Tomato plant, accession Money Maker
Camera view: vertical (180 deg); turntable rotation: 180 degrees
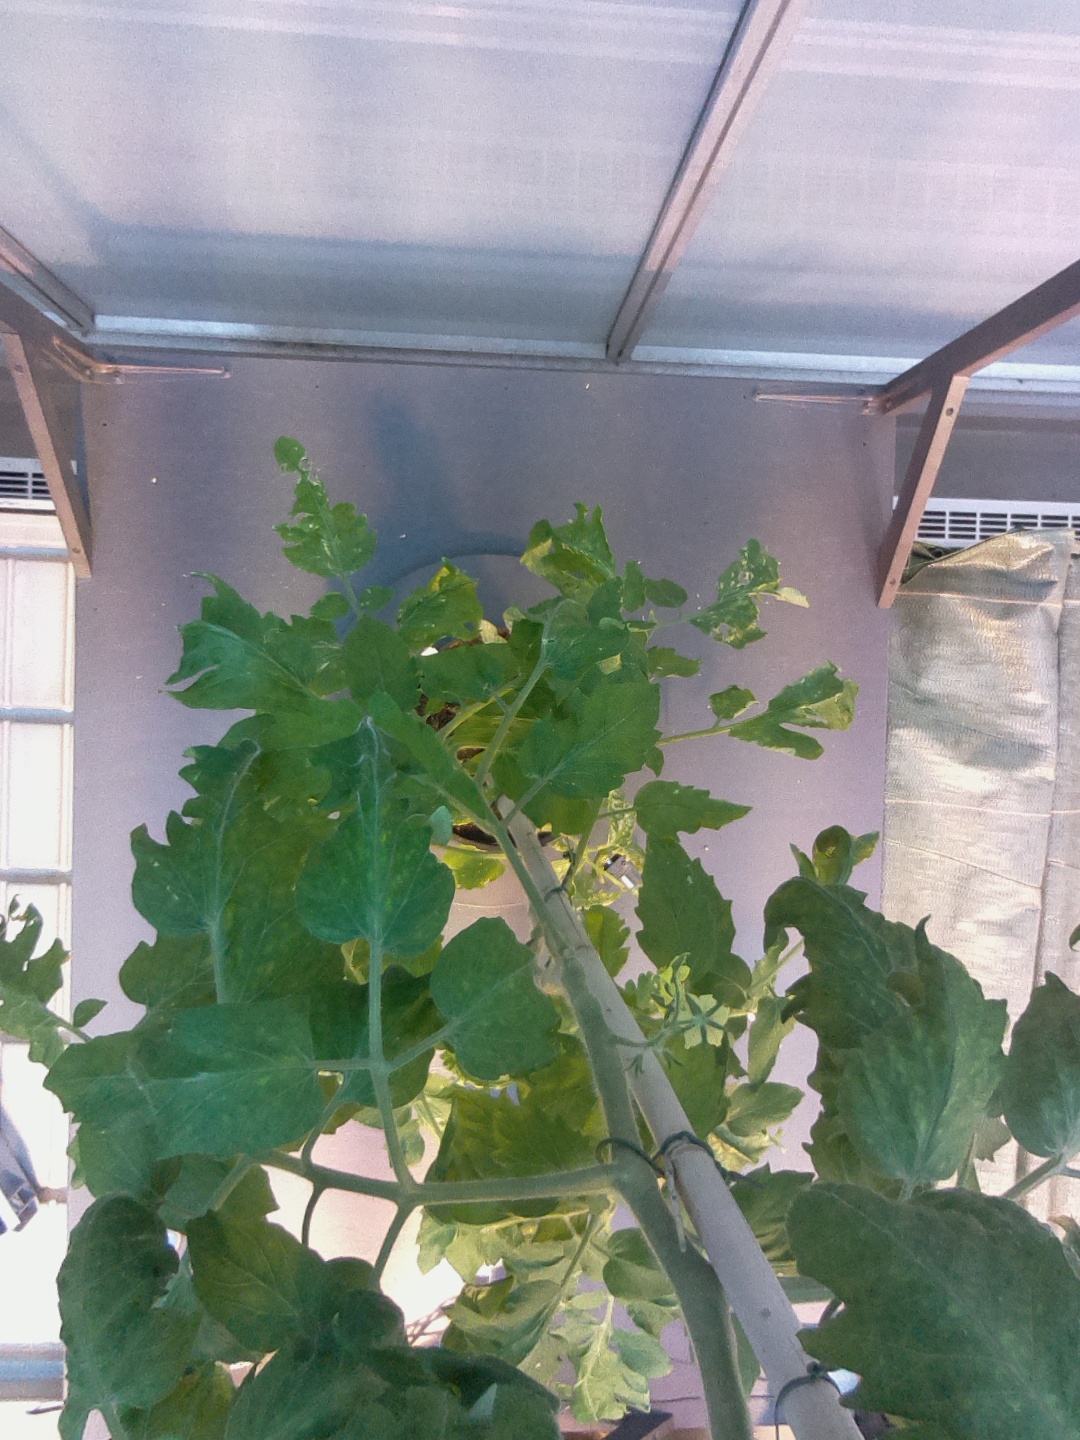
BBCH growth stage 68: Full flowering, 80%-90% of flowers open, more petals falling